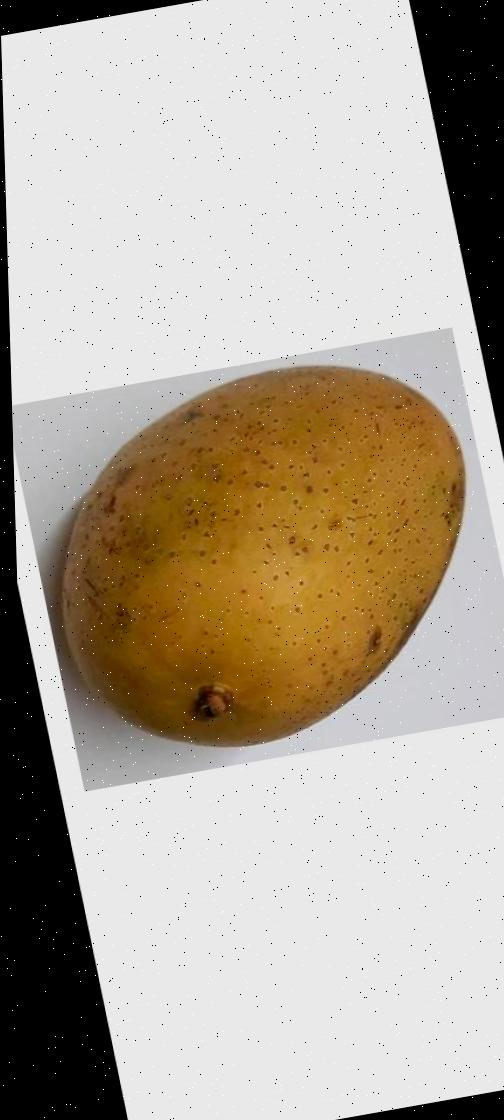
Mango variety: Ashshina Classic